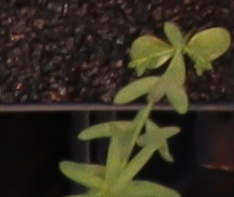
Label: Flax